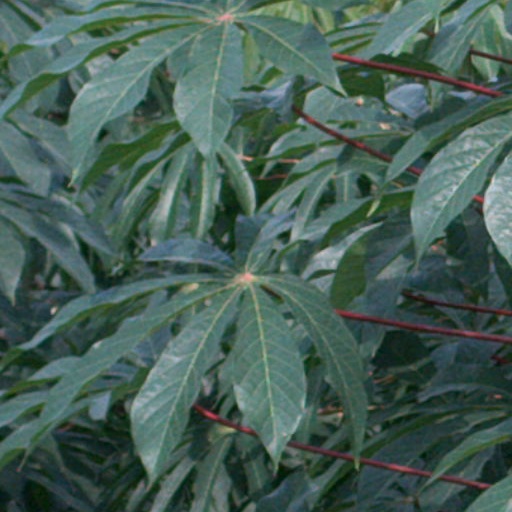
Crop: cassava